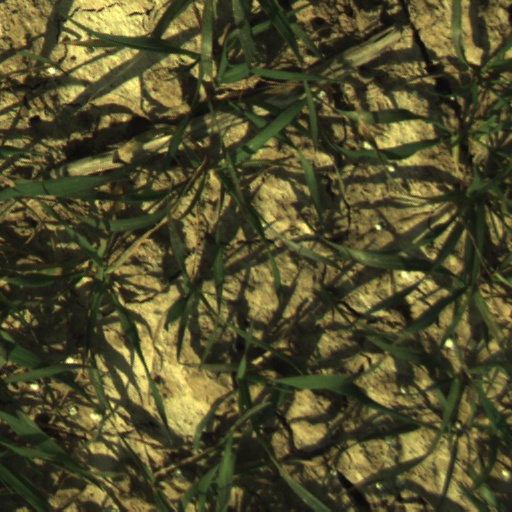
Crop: wheat